Mac Pro Football

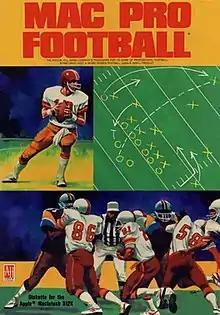

Mac Pro Football is a 1986 video game published by The Avalon Hill Game Company.